Stonehaven

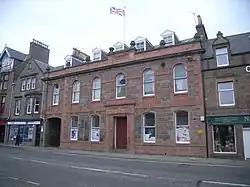
Stonehaven Town Hall

The town lies at the southern origin of the ancient Causey Mounth trackway, which was built on high ground to make passable this only available medieval route from coastal points south of Aberdeen. This ancient passage specifically connected the Bridge of Dee to Cowie Castle via the Portlethen Moss and the Stonehaven central plaza. The route was taken by the Earl Marischal and Marquess of Montrose when they led a Covenanter army of over 9,000 men in the first battle of the Wars of the Three Kingdoms in 1639.